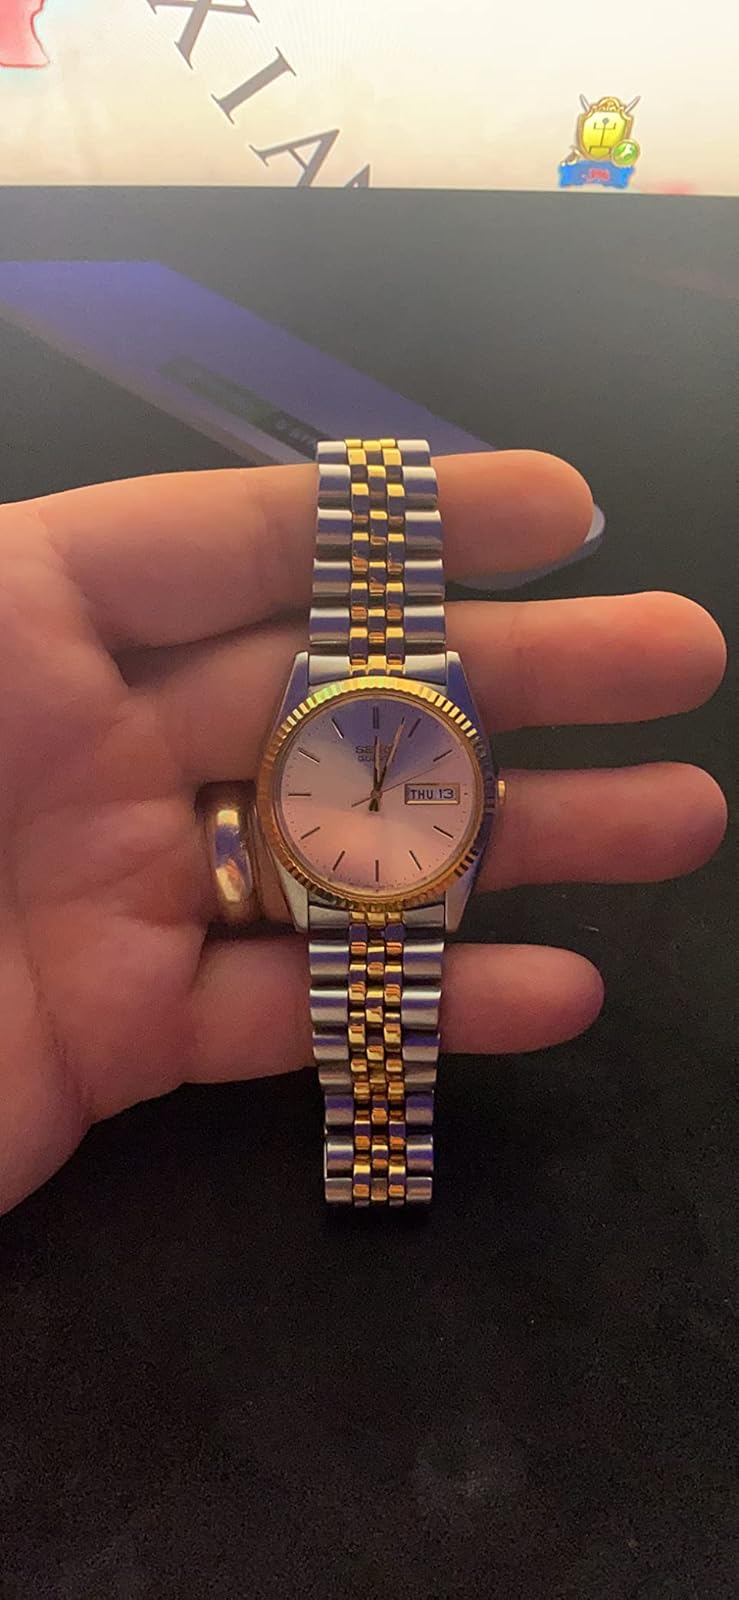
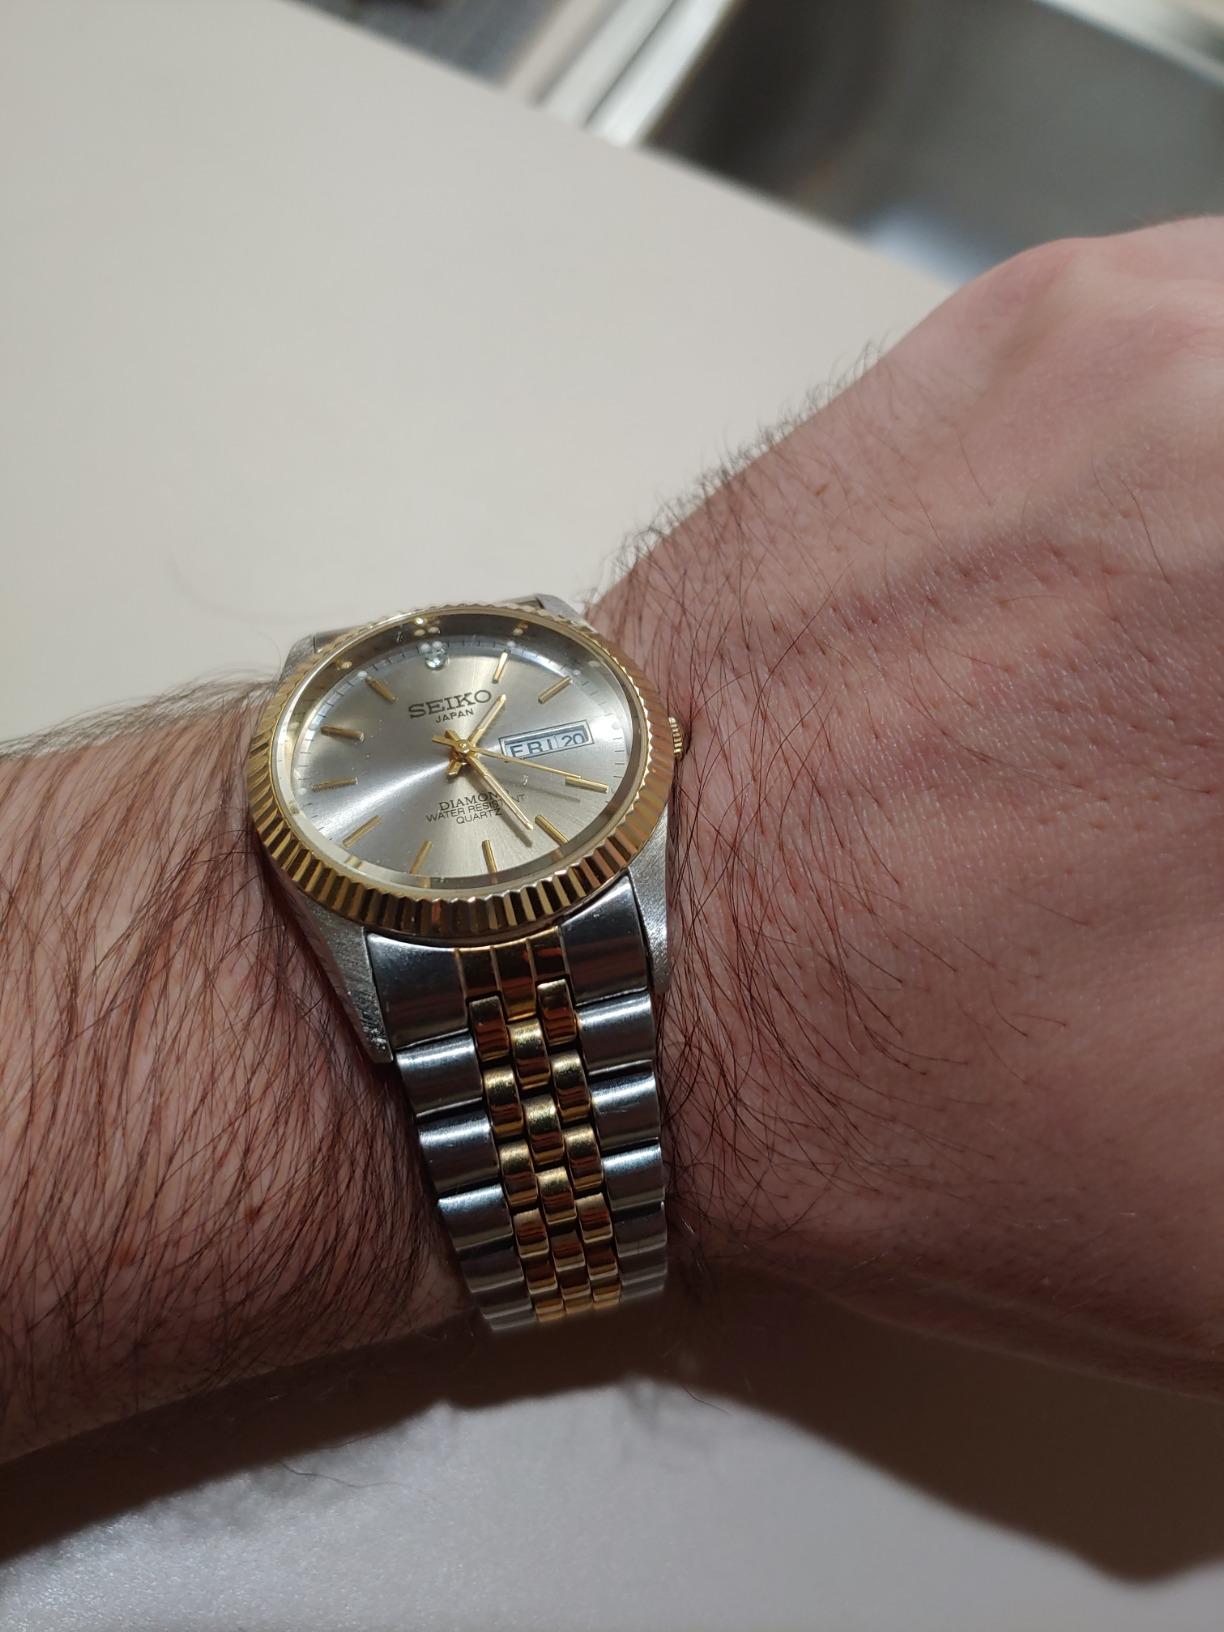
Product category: accessories_watch
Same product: yes